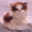
Label: cat